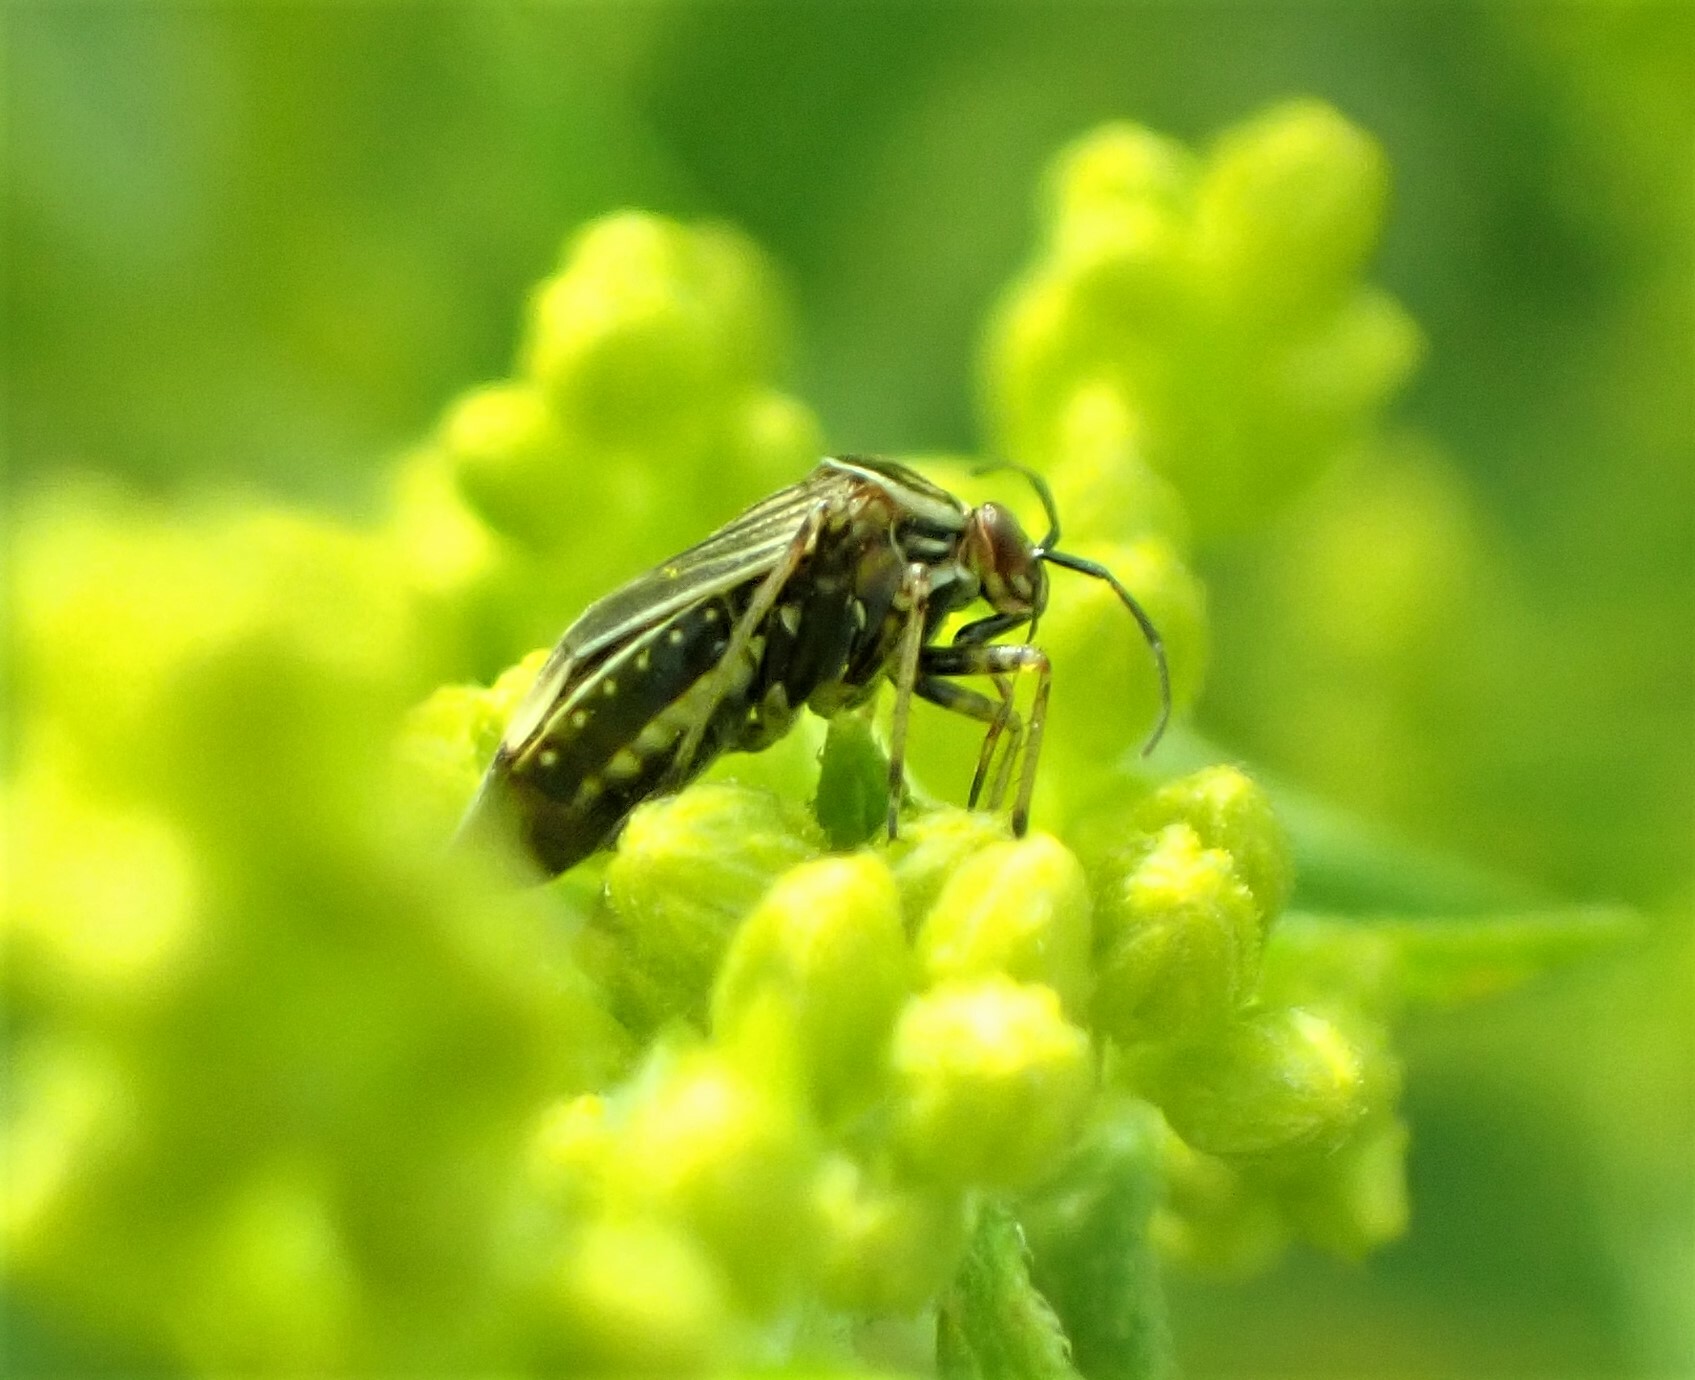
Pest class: lygus_bug